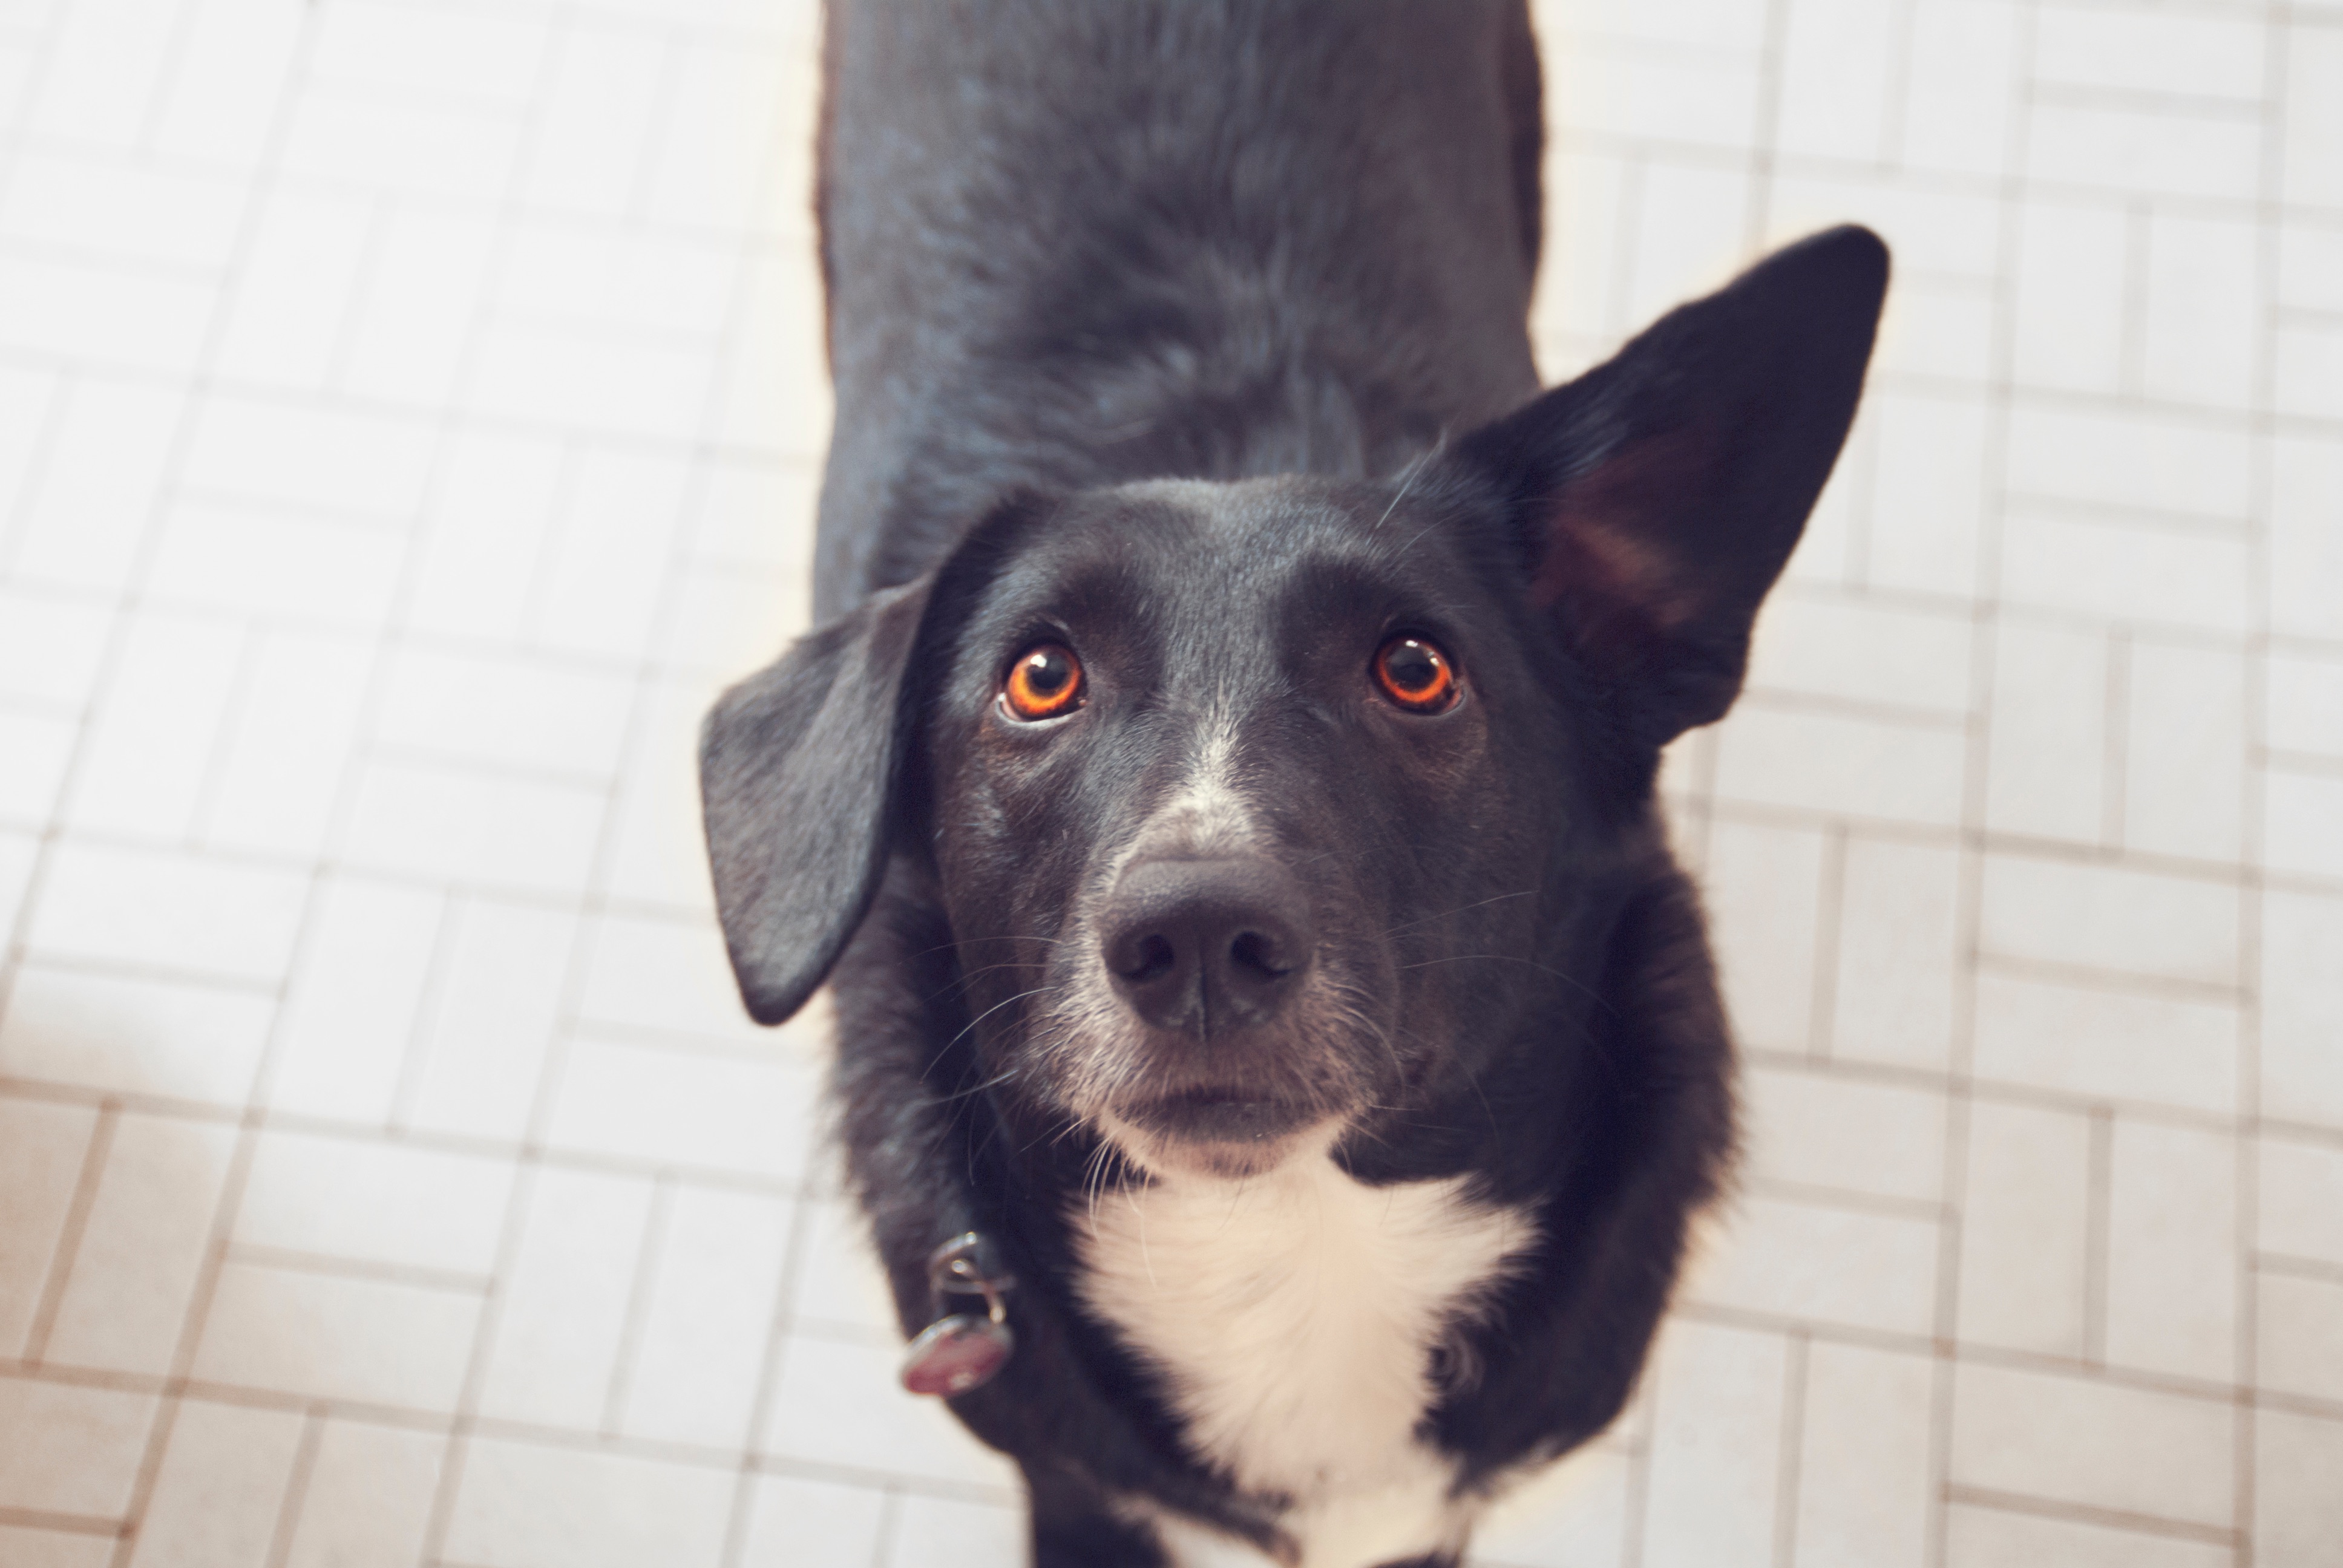
puppy, dog, mammal, black, border collie, vertebrate, dog breed, animal shelter, street dog, dog like mammal, dog breed group